Secret of Mana

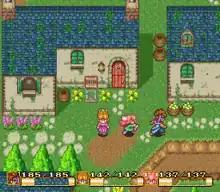
The standard overhead view. The party's attack strength and remaining health is shown in the gauges at the bottom.

Like many other role-playing games of the 16-bit era, "Secret of Mana" displays a top-down perspective, in which the player characters navigate the terrain and fight off hostile creatures. The game features three such characters: the hero, the girl, and the sprite, named Randi, Primm, and Popoi outside the initial North American and European releases. The player can choose to control each of the characters at any time; whichever character is currently selected, the other two companions are controlled via artificial intelligence. The game may be played simultaneously by up to three players, made possible by the Super Multitap accessory for the Super NES console. The Virtual Console version of the game supports three-player gameplay via additional GameCube controllers or Classic Controllers.